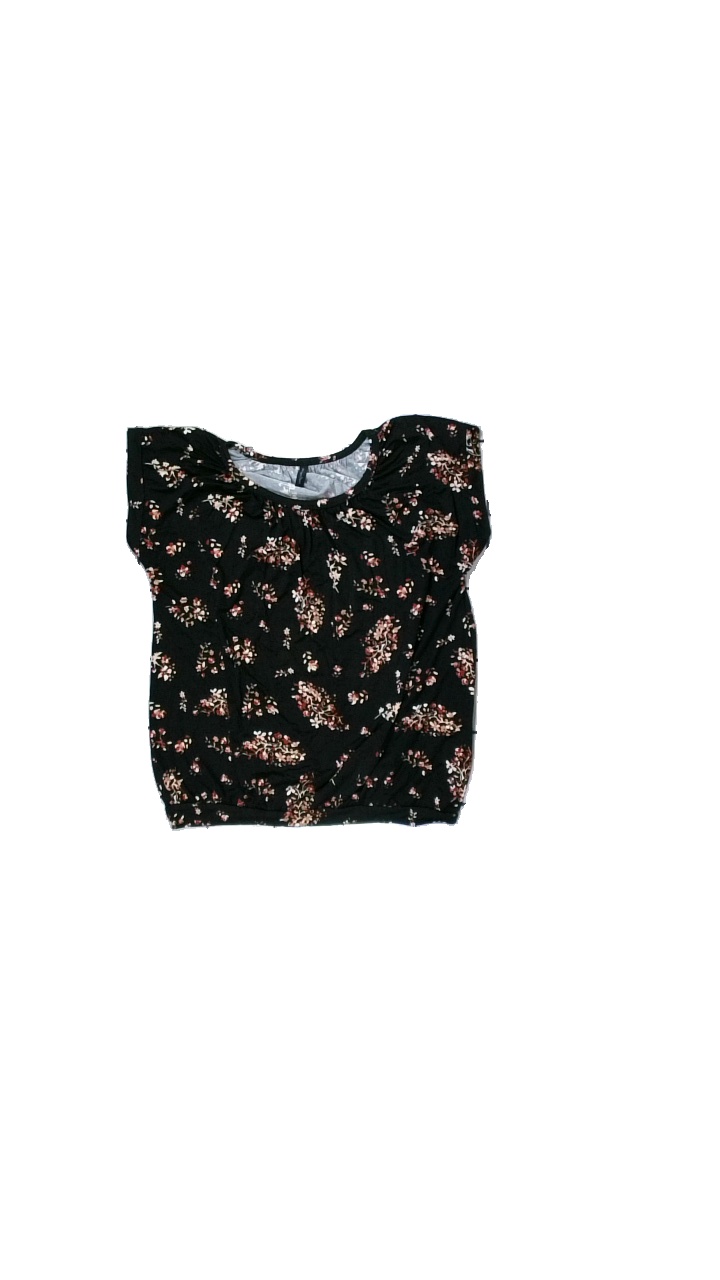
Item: Top (Ladies)
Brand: Pure Instinct
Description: Black top with flowers
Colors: Black, Pink, Brown
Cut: Regular, C-collar
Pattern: Floral print
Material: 100% viscose
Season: All
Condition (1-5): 2
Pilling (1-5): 4
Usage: Export
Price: <50